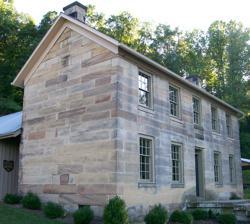
Building: Kennedy Stone House
Country: United States of America
Year built: 1837
Historic house in Ohio, United States United States historic place Kennedy Stone House U.S. National Register of Historic Places The Stone House in 2009. Show map of Ohio Show map of the United States Nearest city North Salem, Ohio Coordinates 40°7′41″N 81°29′59″W / 40.12806°N 81.49972°W / 40.12806; -81.49972 Area 1 acre (0.40 ha) Built 1837 Architectural style Federal NRHP reference No. 75001412 Added to NRHP October 03, 1975 The Kennedy Stone House is located in Salt Fork State Park in Guernsey County , Ohio . The house and surrounding structures were placed on the National Register on October 3, 1975. History In 1837, Irish native Benjamin Kennedy bought 80-acre (320,000 m 2 ) of land from Solomon Sturgis, who had obtained it as a land grant for military service.  Kennedy appears to have arranged for construction almost immediately after buying the land; stone was used for the walls, and slate covers the roof. Kennedy's descendants owned and inhabited the house for more than a century; the state government bought the land in 1942, but Kennedys were permitted to continue living in the house.  When Salt Fork State Park was being developed, the house could no longer be inhabited, and its final resident, Benjamin's great-great-grandson Don Kennedy, moved out in 1966. In 1975 it was placed on the National Register and remained in its abandoned state. The roof was damaged during a storm when a tree branch fell through the roof, but the parks crew replaced it. This started a movement to fix the house and it was named the Guernsey County Bicentennial Commission Legacy Program. Local volunteers cleaned up the area and soon transformed themselves into Friends for the Restoration of The Kennedy Stone House . Major restoration was done from 2000 to 2002. The organization transformed itself into the Friends of the Kennedy Stone House Salt Fork State Park and maintains the house as a museum. One of the programs the organization performs is the docent program, where retirees or history students from Muskingum College occupy a cabin above the stone house and are charged as caretakers to the property. Exterior The stone house contains a central door reached by a flight of stairs and a small porch. The porch was once covered over during the Victorian era and contained columns and a balcony. To either side of the door are two rectangular windows. The second floor contains five windows in line over the first floor windows. The gabled roof is pierced at either end by a large stone chimney. The house being only one room deep meant during the family's growth a new addition would be made. A two-story wooden-frame wing was added to the rear of the building and contained the summer kitchen and several bedrooms. This addition would not last and today's reconstruction only includes the summer kitchen. A root cellar is located to the right of the house and built of thick stone blocks. The sides of the cellar are lined with dirt and plants to allow for cooler internal temperatures. The ceiling is penetrated by two diamond-shaped holes for ventilation and light. The well is now covered over and a natural spring has been capped. References